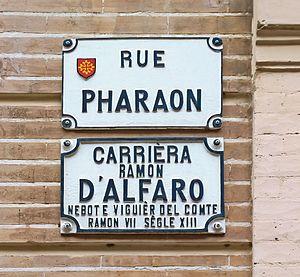
La rue Pharaon est une rue du centre historique de Toulouse, en France, au cœur du quartier des Carmes, dans le secteur 1 de la ville. Elle appartient au secteur sauvegardé.
L'occitan ou langue d'oc est une langue romane parlée dans le tiers sud de la France, les Vallées occitanes et Guardia Piemontese en Italie, le Val d'Aran en Espagne et Monaco. L'aire linguistique et culturelle de l'occitan est appelée l’Occitanie ou Pays d'Oc.
La signalisation routière bilingue en France n'est pas formellement autorisée dans les textes réglementaires ; elle se développe toutefois à l’initiative de certains conseils départementaux ou communes pour les signalisations entrant dans leurs domaines de compétence respectifs associant ainsi le français et une langue régionale ou minoritaire.